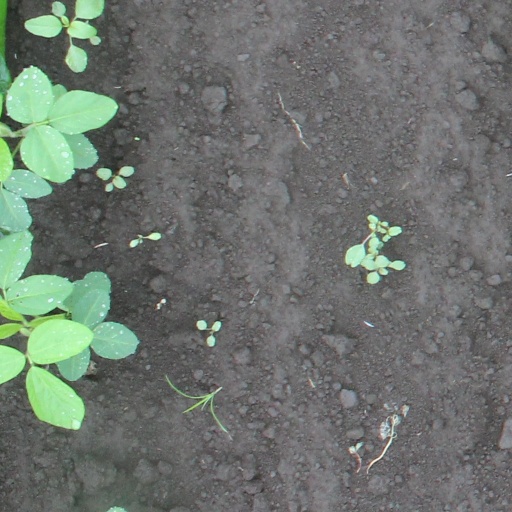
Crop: soybean